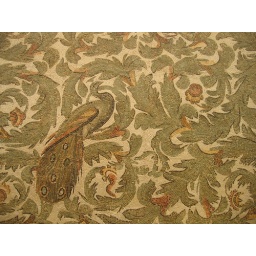
Covers a huge wall and has pieces of glass in the peacock's tail